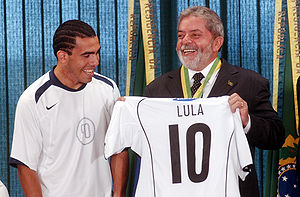
Carlos Tévez / Klubkarriere / West Ham United
Tévez præsenterer en europæisk trøje for den brasilianske præsident Lula
"Carlos Alberto Tévez er en argentinsk fodboldspiller, der i øjeblikket spiller for Boca Juniors i sit hjemlands Primera División. Han blev beskrevet af Diego Maradona som ""Den argentinske profet i det 21. århundrede.""